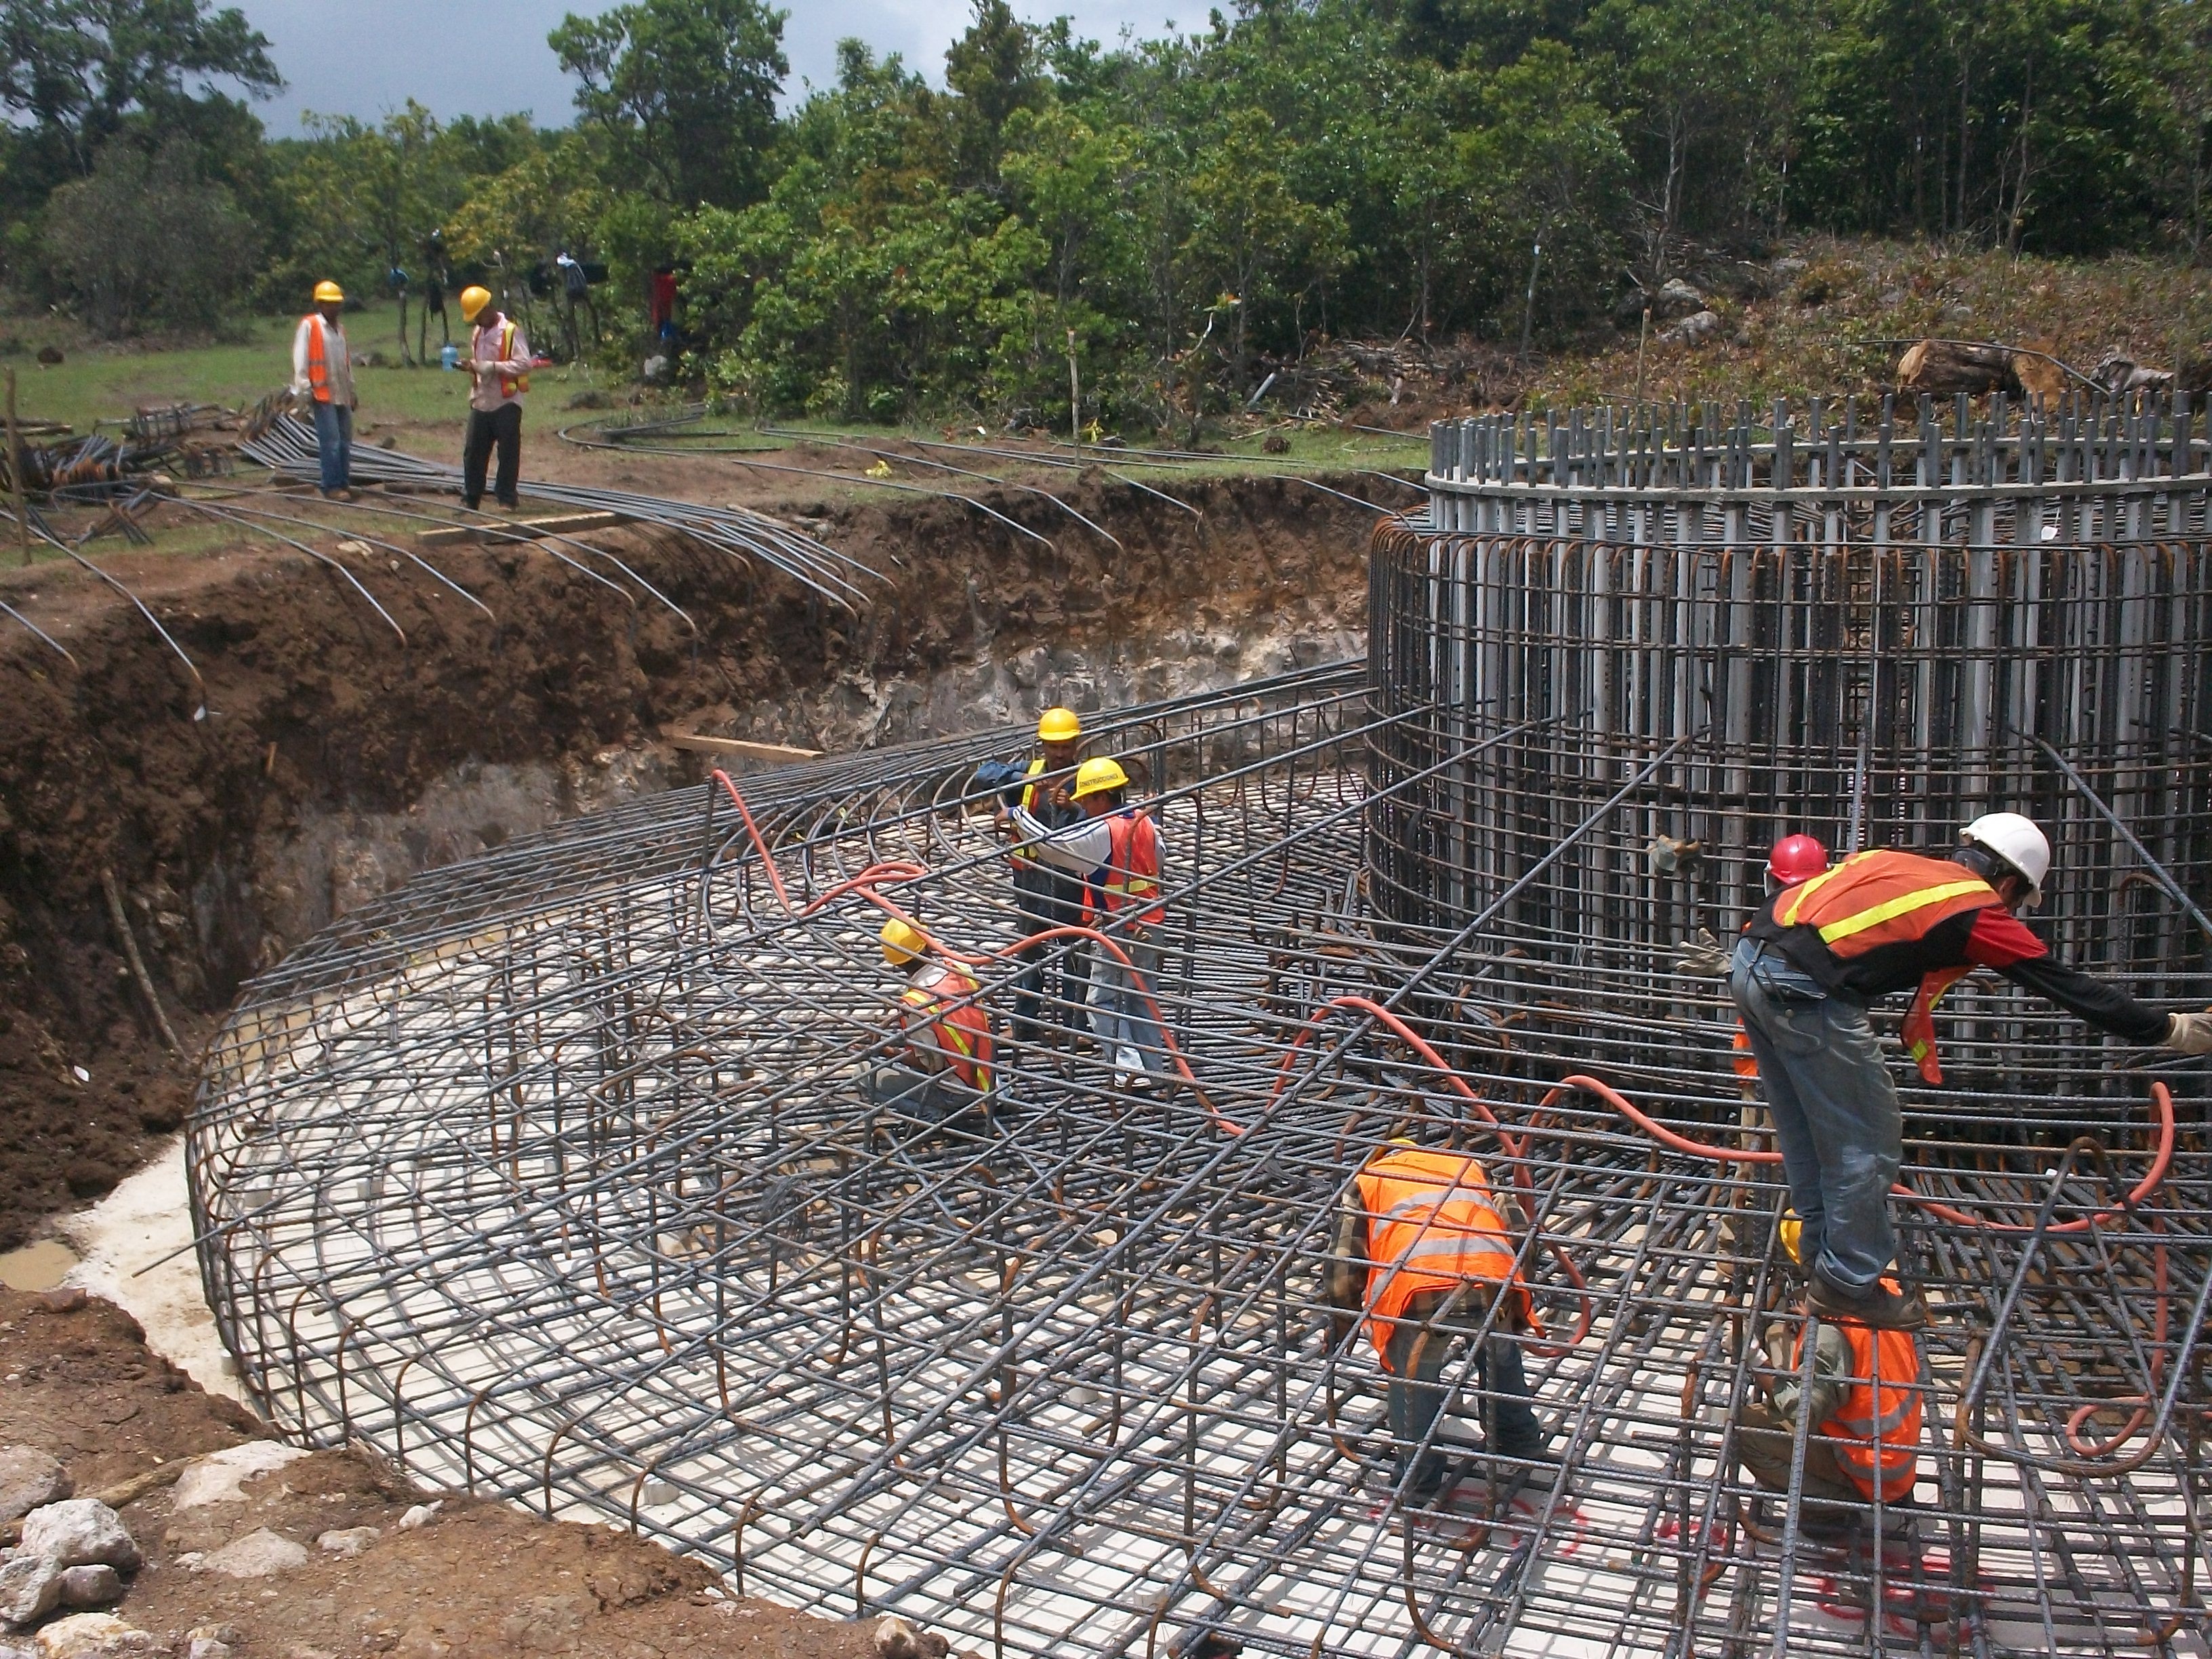
work, track, construction, soil, industry, process, engineering, foundation, build, iron, workers, fittings, geological phenomenon